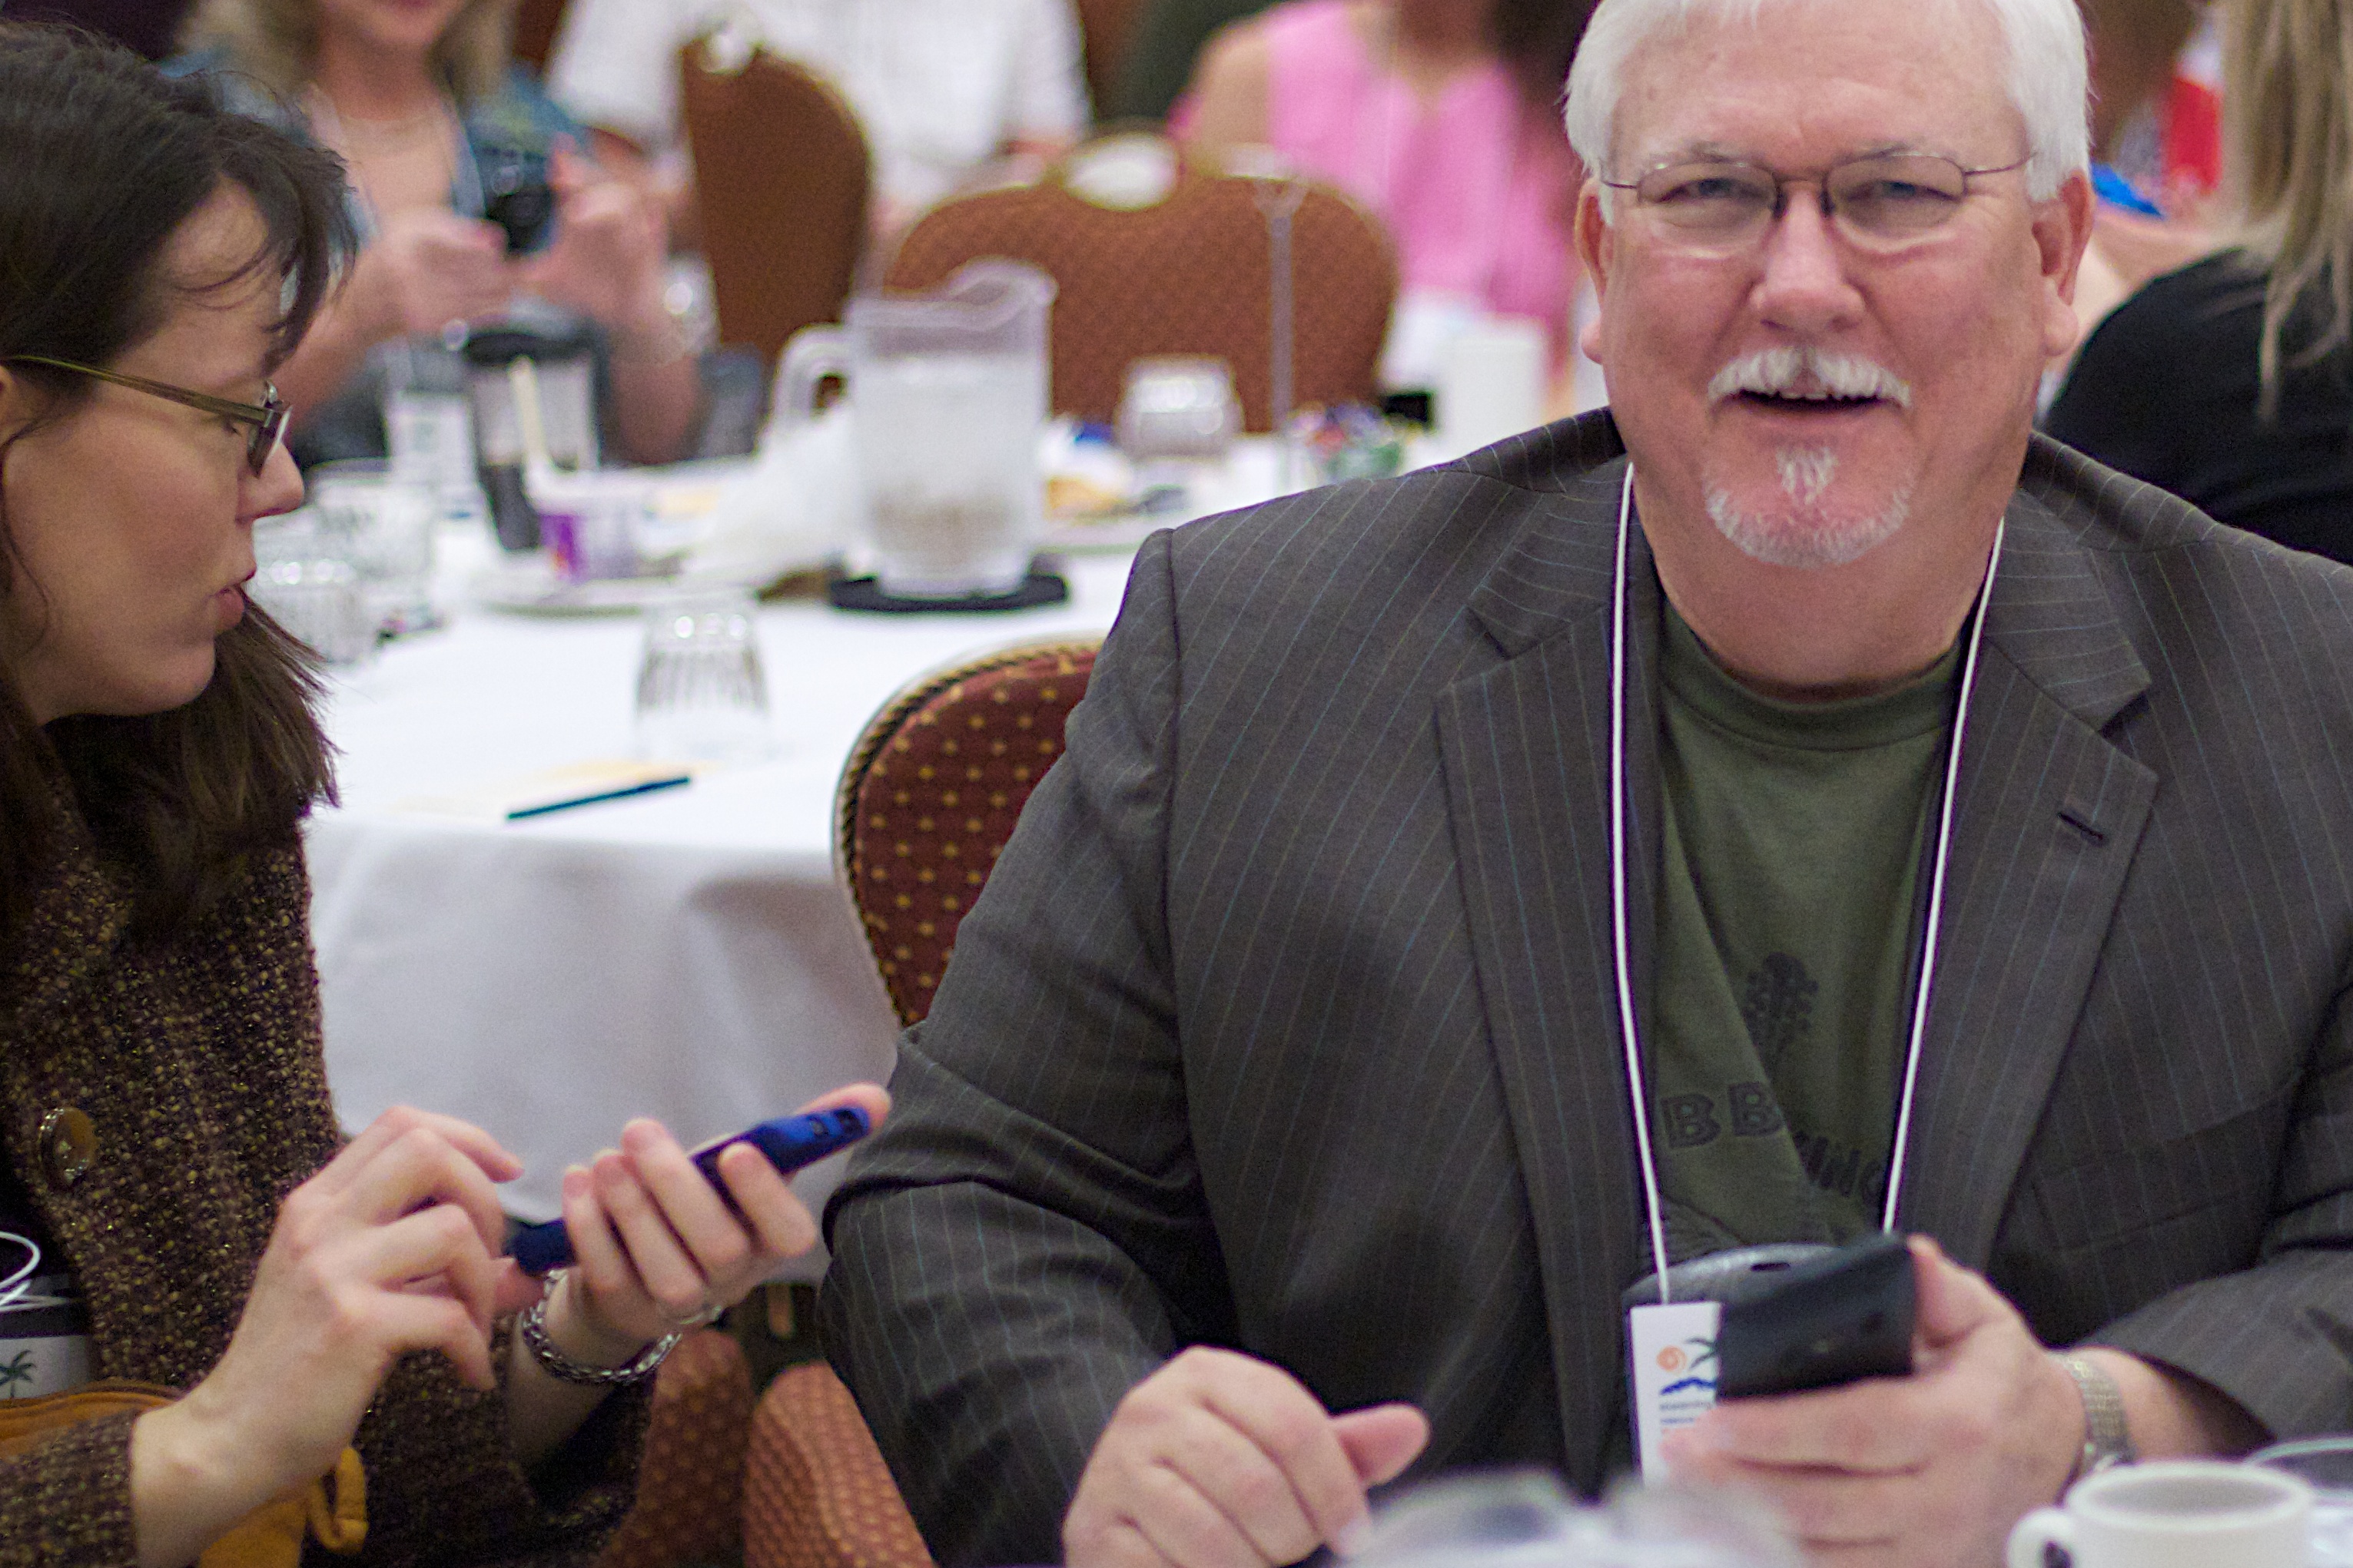
person, meal, lunch, conversation, itc11